Lehigh Valley IronPigs

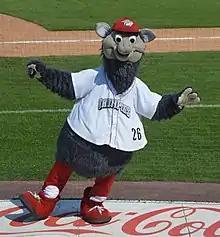
A person wearing a gray anthropomorphized furry pig costume dressed in a white baseball jersey dances on a baseball dugout.

The IronPigs franchise broadcasts all of its home games on television, a rarity for a minor league team. Local cable network SEN (The Service Electric Network) carries the IronPigs' games, covering most of the Lehigh Valley region of Pennsylvania plus parts of Warren and Hunterdon Counties in northwestern New Jersey. In addition, SEN feeds the telecasts to Blue Ridge Cable TV-13 for broadcast to other areas in the eastern part of the state. In addition, select Saturday night home games are telecast on WFMZ-TV 69, which serves the Lehigh Valley as well as the northern Philadelphia market and western New Jersey. All IronPigs games, home and away, are also broadcast on WEEX, an Easton-based FOX Sports Radio affiliate.